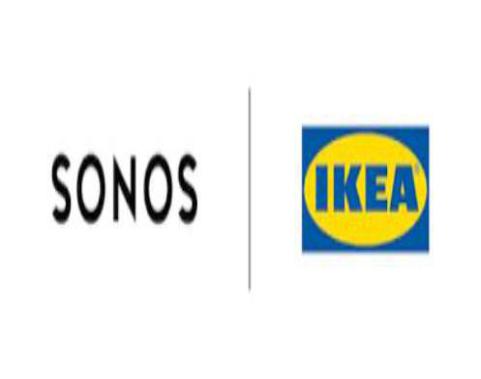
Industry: Electronic